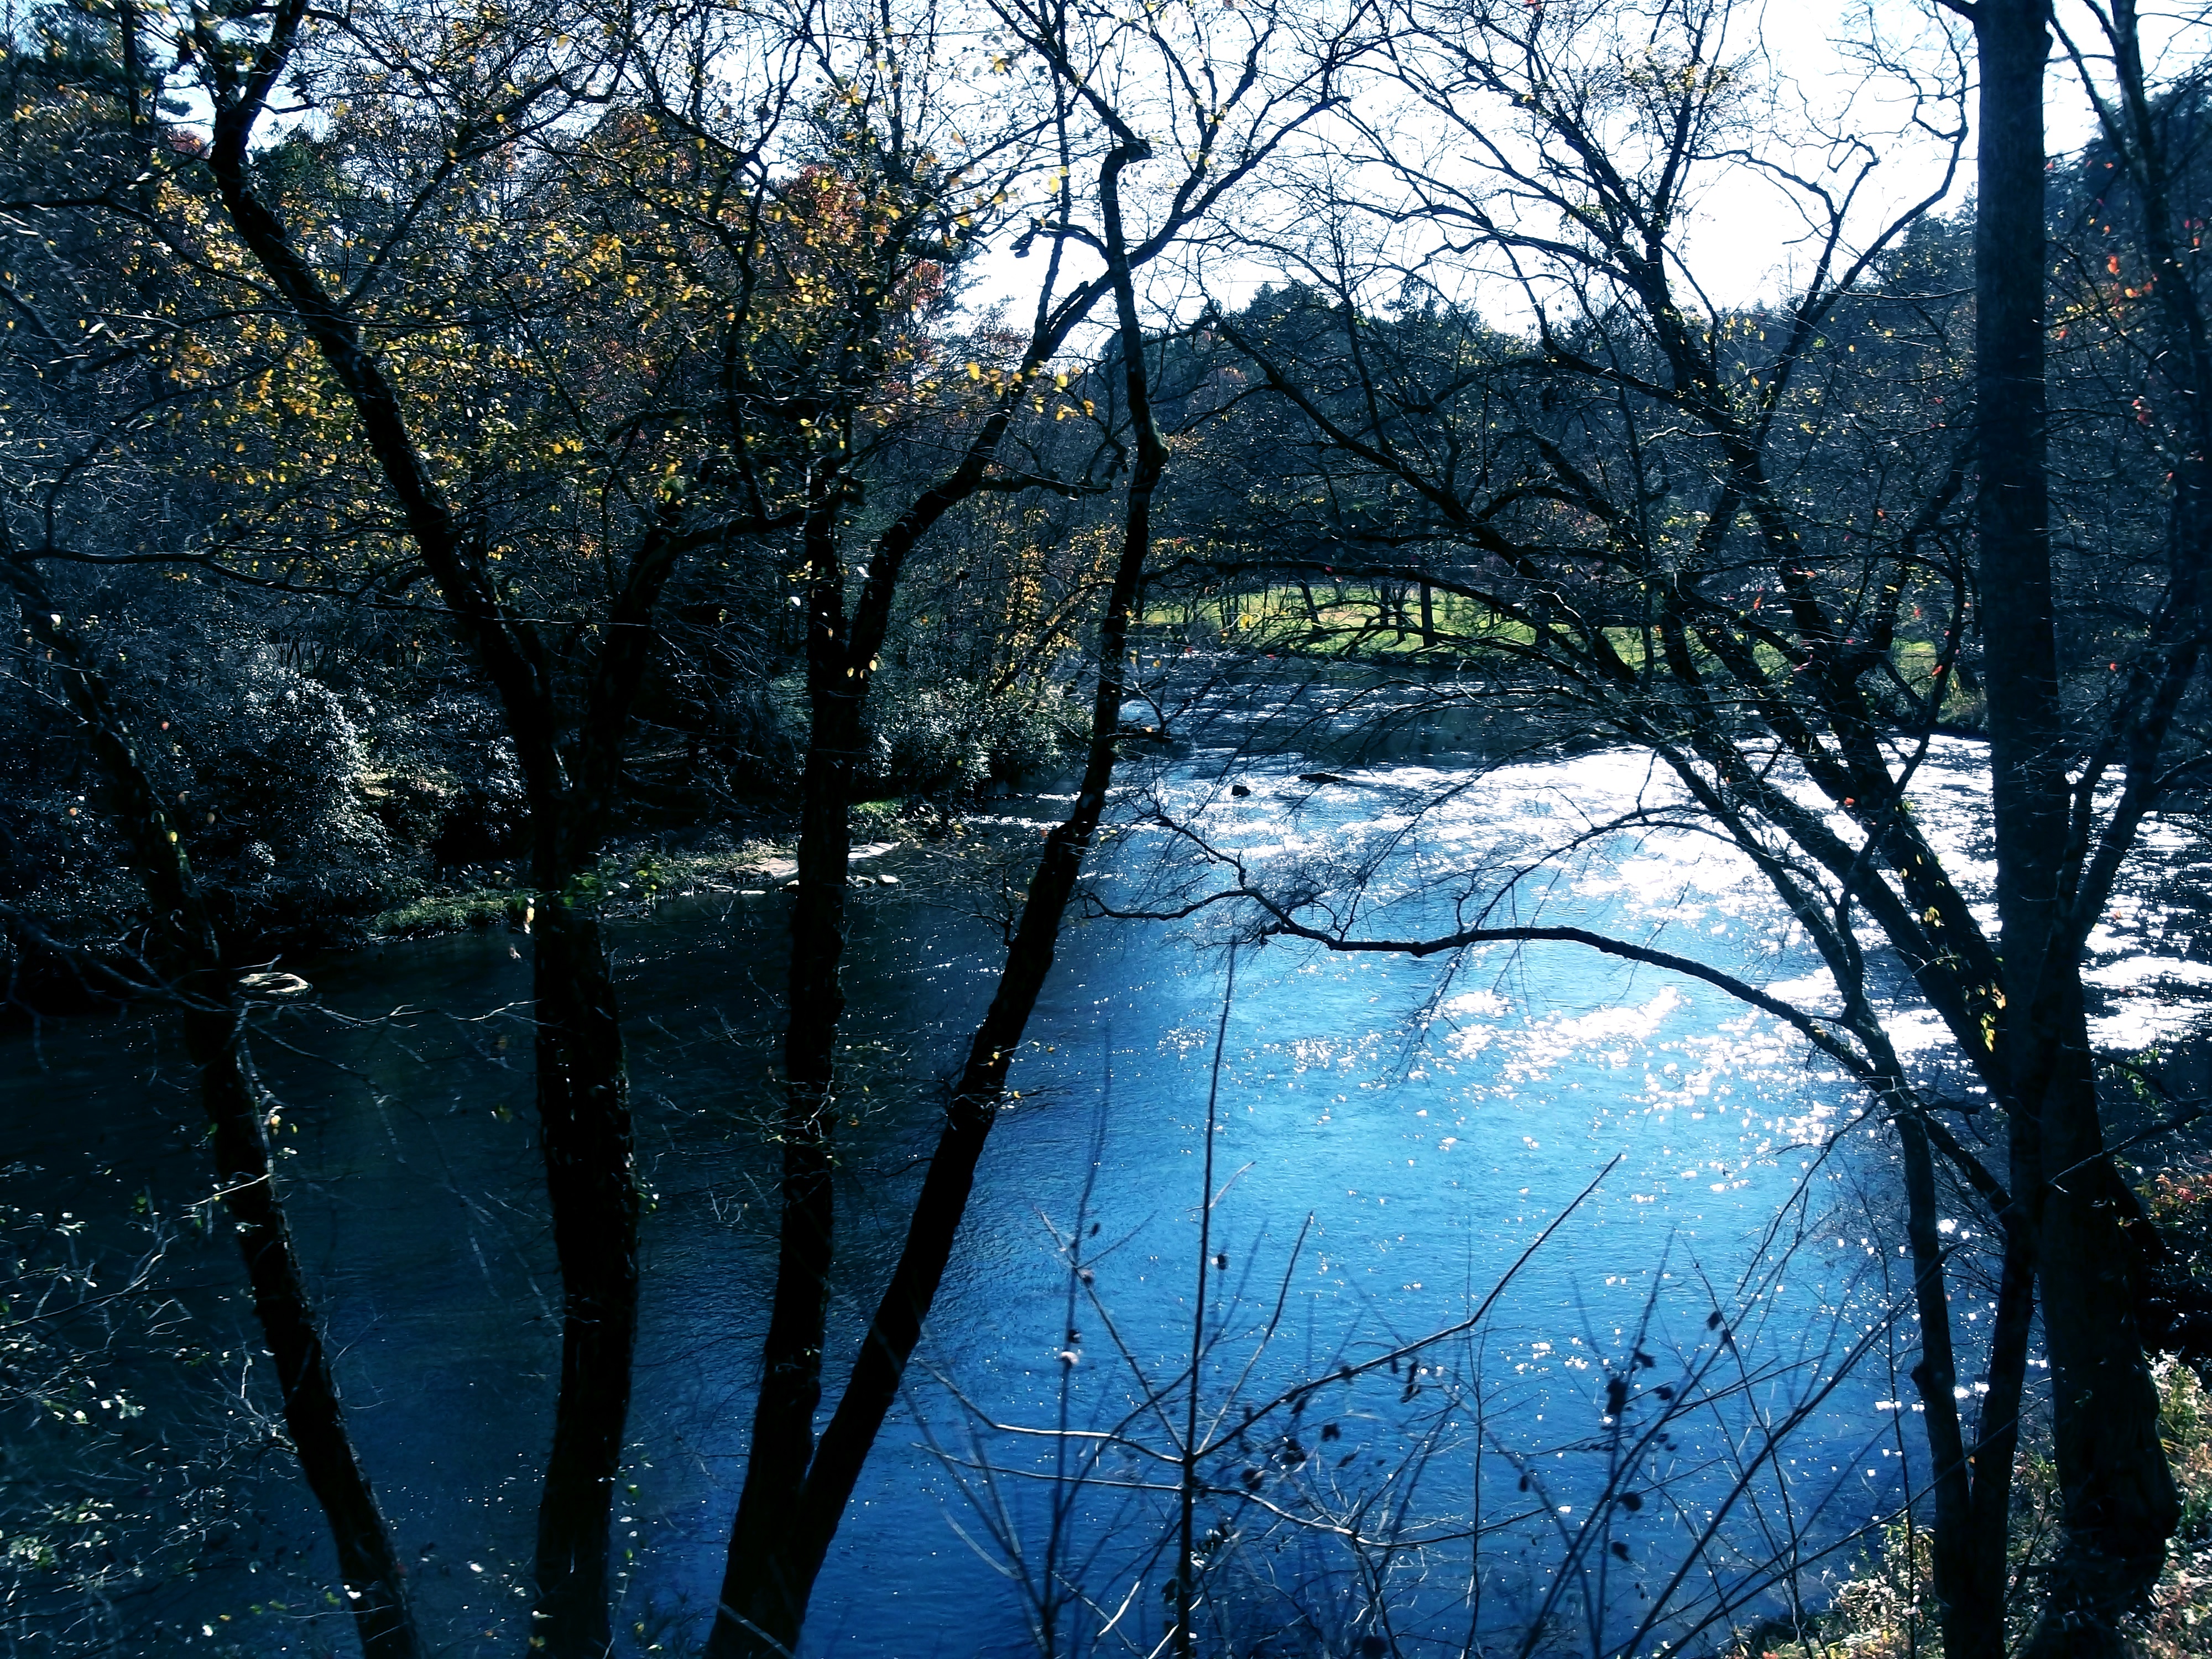
landscape, tree, water, nature, forest, branch, snow, winter, plant, sunlight, morning, leaf, flower, frost, ice, reflection, autumn, season, woodland, atmospheric phenomenon, woody plant